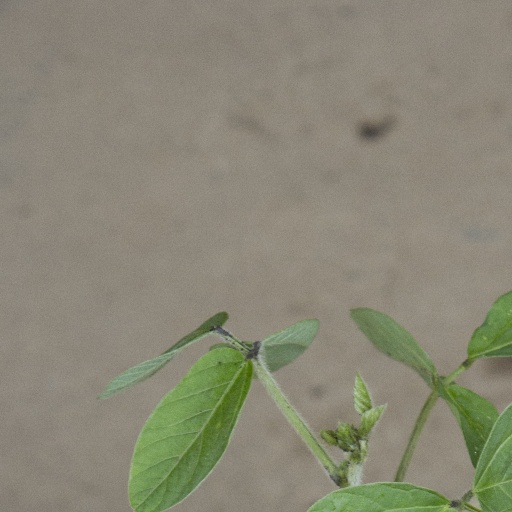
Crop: soybean